Chernobyl

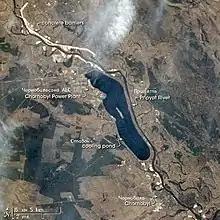
Photo of the town and Chernobyl Power plant from Mir station, 1997

Workers on watch and administrative personnel of the Chernobyl Exclusion Zone are stationed in the city, which has two general stores and a hotel. Though the city's atmosphere remained calm after the disaster was contained, the beginning of the Russian invasion of Ukraine in February 2022 sparked international concern about the stability of Ukrainian nuclear facilities, especially pursuant to reports that Russia's occupation of the Chernobyl Exclusion Zone until April 2022 had caused a spike in radiation levels.